Passive Seismic Experiment Package

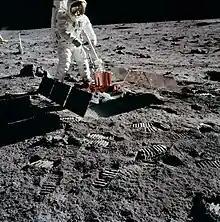
The Passive Seismic Experiment Package on the Moon

The Passive Seismic Experiment Package (PSEP) was a scientific experiment deployed on the lunar surface by the astronauts of Apollo 11 as part of the Early Apollo Surface Experiments Package (EASEP). The experiment's goal was to determine the structure, tectonic activity, physical nature, and composition of the Moon. PSEP was the first seismometer to be deployed on a planetary body other than Earth.